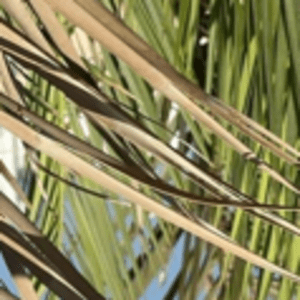
Label: Manganese Deficiency